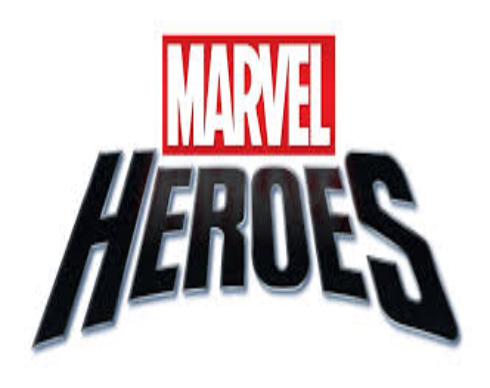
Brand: Marvel
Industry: Necessities